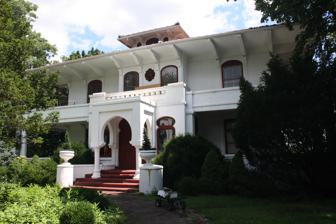
Building: William Jacob Heller House
Country: United States of America
Year built: 1900
Historic house in Pennsylvania, United States United States historic place William Jacob Heller House U.S. National Register of Historic Places William Jacob Heller House. August 2013. Show map of Pennsylvania Show map of the United States Location 501 Mixsell St., Easton, Pennsylvania Coordinates 40°42′14″N 75°12′5″W / 40.70389°N 75.20139°W / 40.70389; -75.20139 Area 1.1 acres (0.45 ha) Architectural style Art Nouveau NRHP reference No. 82003803 Added to NRHP April 20, 1982 The William Jacob Heller House is an historic, American home that is located in Easton , Northampton County, Pennsylvania . It was added to the National Register of Historic Places in 1982. History and architectural features Built circa 1900, this historic structure is an eclectic, three-story, Spanish Colonial Revival -style residence with stucco -coated concrete exterior walls. It features a gently sloping and widely projecting red clay tile roof. The house was built by William Jacob Heller (1857-1920), who operated the first exclusive flag manufactory in the United States. It was added to the National Register of Historic Places in 1982. References